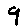
Label: 9